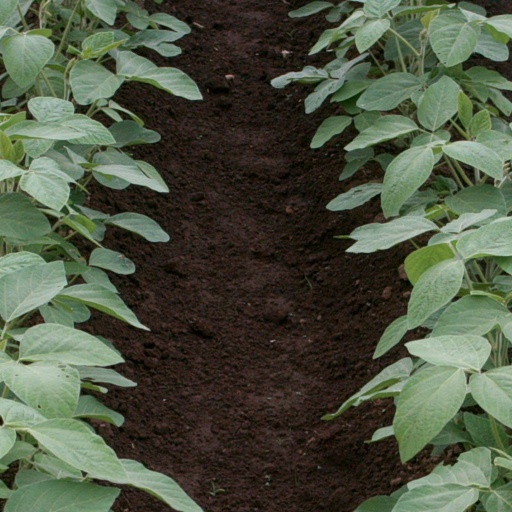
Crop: soybean